Brugg

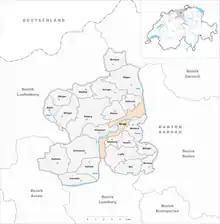
Brugg

Brugg (sometimes written as Brugg AG in order to distinguish it from other "Brugg"s) is a Swiss municipality and a town in the canton of Aargau and is the seat of the district of the same name. The town is located at the confluence of the Aare, Reuss, and Limmat, with the Aare flowing through its medieval part. It is located approximately from the cantonal capital of Aarau; from Zürich; and about from Basel.